Religion in Ecuador

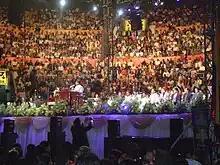
50th Anniversary Celebration

The "Jesus Name Apostolic Church of Ecuador" (Iglesia Evangelica Apostolica del Nombre de Jesus) is the largest Apostolic/Pentecostal church in Ecuador with more than 100,000 members in Ecuador. Considered a Missionary Church they have churches and missions in Peru, Chile, Uruguay, Venezuela, San Salvador, Spain, Italy, Switzerland, Sweden, the Netherlands and Israel.